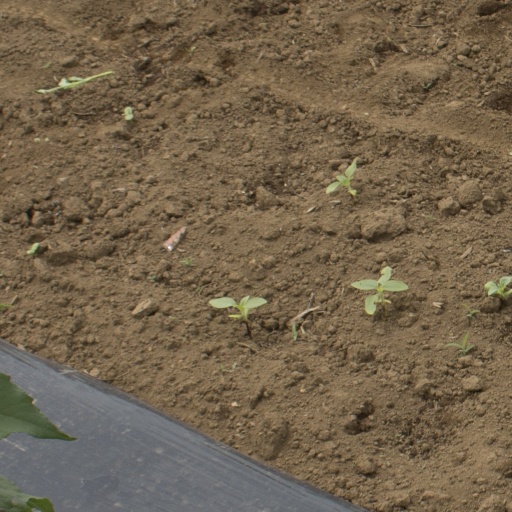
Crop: Jerusalem artichoke